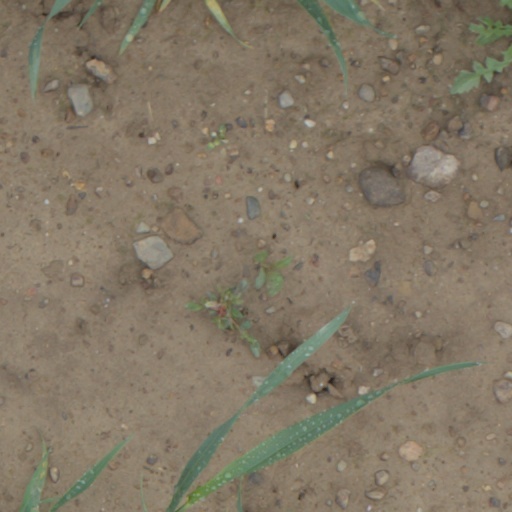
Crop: wheat